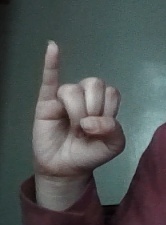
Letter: meem